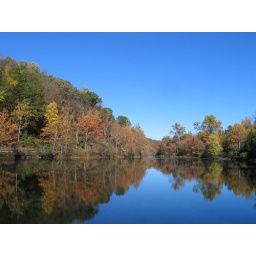
At the mill pond in Stillwater snapped this, was a gorgeous cloudless day with azure blue sky